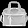
Label: Bag